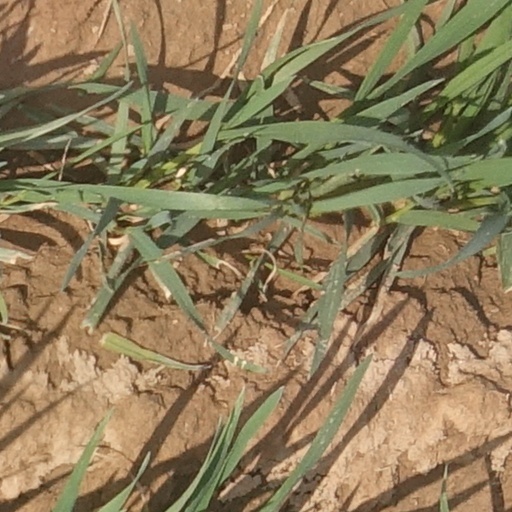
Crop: wheat